Farm

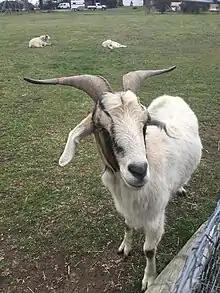
Goat found in Australia

In the United States, there are over three million migrant and seasonal farmworkers; 72% are foreign-born, 78% are male, they have an average age of 36 and average education of 8 years. Farmworkers make an average hourly rate of $9–10 per hour, compared to an average of over $18 per hour for nonfarm labor. Their average family income is under $20,000 and 23% live in families with incomes below the federal poverty level. One-half of all farmworker families earn less than $10,000 per year, which is significantly below the 2005 U.S. poverty level of $19,874 for a family of four.